Husum–Kiel railway

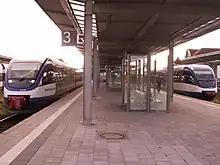
Railcars of the previous operator, NOB, to Kiel in Husum station

Passenger services over the whole Husum–Kiel route have been operated since December 2011 by Deutsche Bahn with Alstom Coradia LINT 41 railcars at hourly intervals. It replaced Nord-Ostsee-Bahn (NOB) as operator. Services over the 102 kilometre-long route take 81 or 83 minutes. Trains stop at Jübek, Schleswig, Owschlag, Rendsburg and Felde.